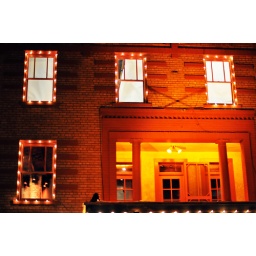
windows above the bing bar